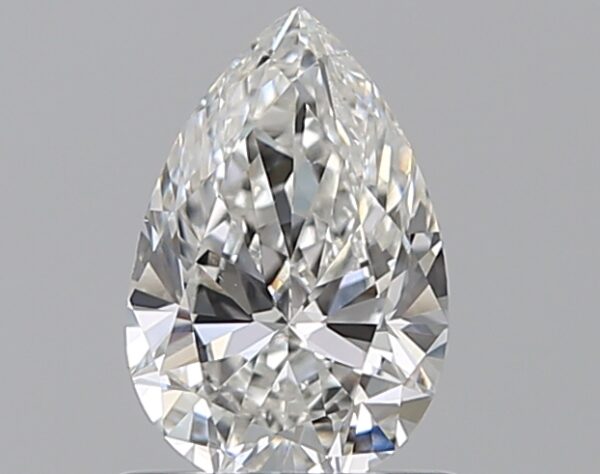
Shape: pear
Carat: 0.72
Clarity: VS1
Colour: F
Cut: EX
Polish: EX
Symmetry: VG
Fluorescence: ST
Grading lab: GIA
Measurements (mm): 7.65 x 5.06 x 3.02